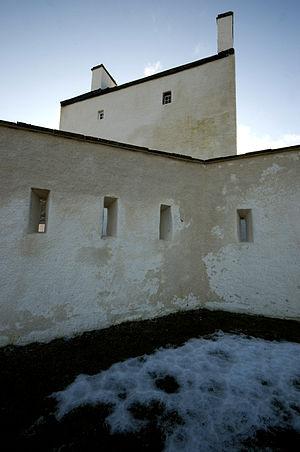
Château de Corgarff en Écosse par B. A. Watson.
Le château de Corgarff se trouve dans la région de Strathdon en Aberdeenshire, au nord de l'Écosse. À travers son histoire, ce château a souvent été d'une importance stratégique, gardant à l'origine la route reliant les villes de la Deeside à celles du Speyside, puis plus tard la voie militaire de Blairgowrie and Rattray à Fort George. Par son emplacement, le château de Corgarff eut une histoire mouvementée et parfois tragique.